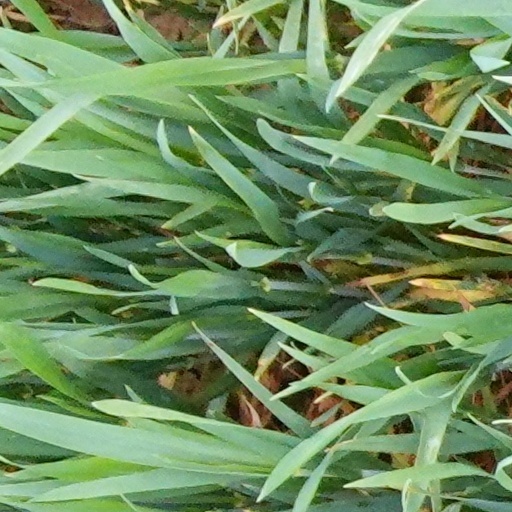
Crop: wheat